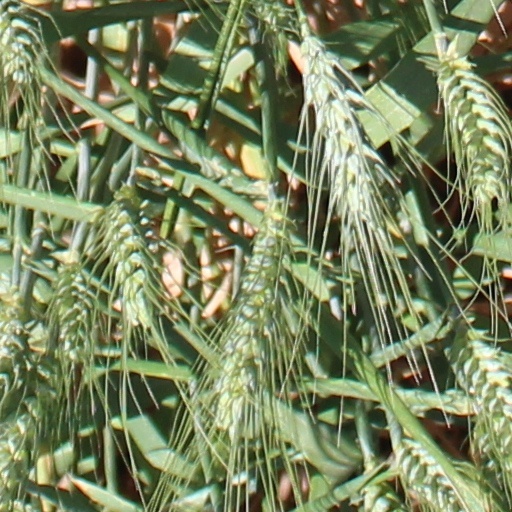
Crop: wheat